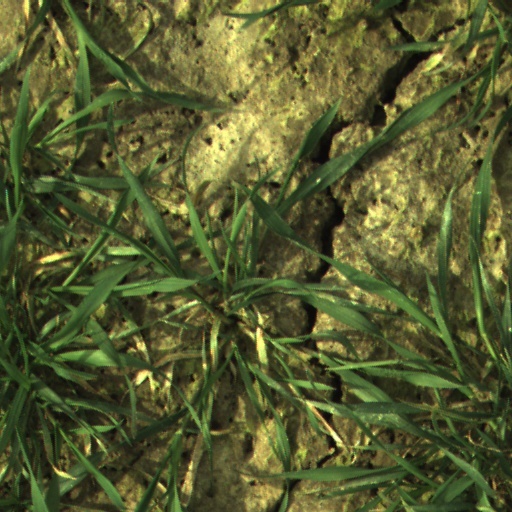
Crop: wheat